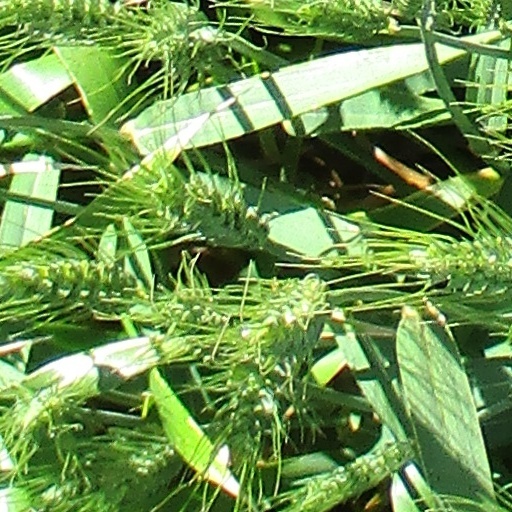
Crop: wheat